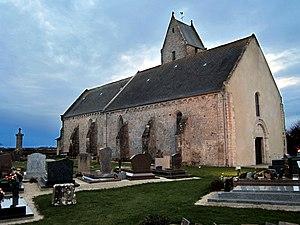
Foucarville, Manche
Foucarville est une ancienne commune française, située dans le département de la Manche en région Normandie, peuplée de 125 habitants, commune déléguée au sein de Sainte-Mère-Église depuis le 1ᵉʳ janvier 2016.